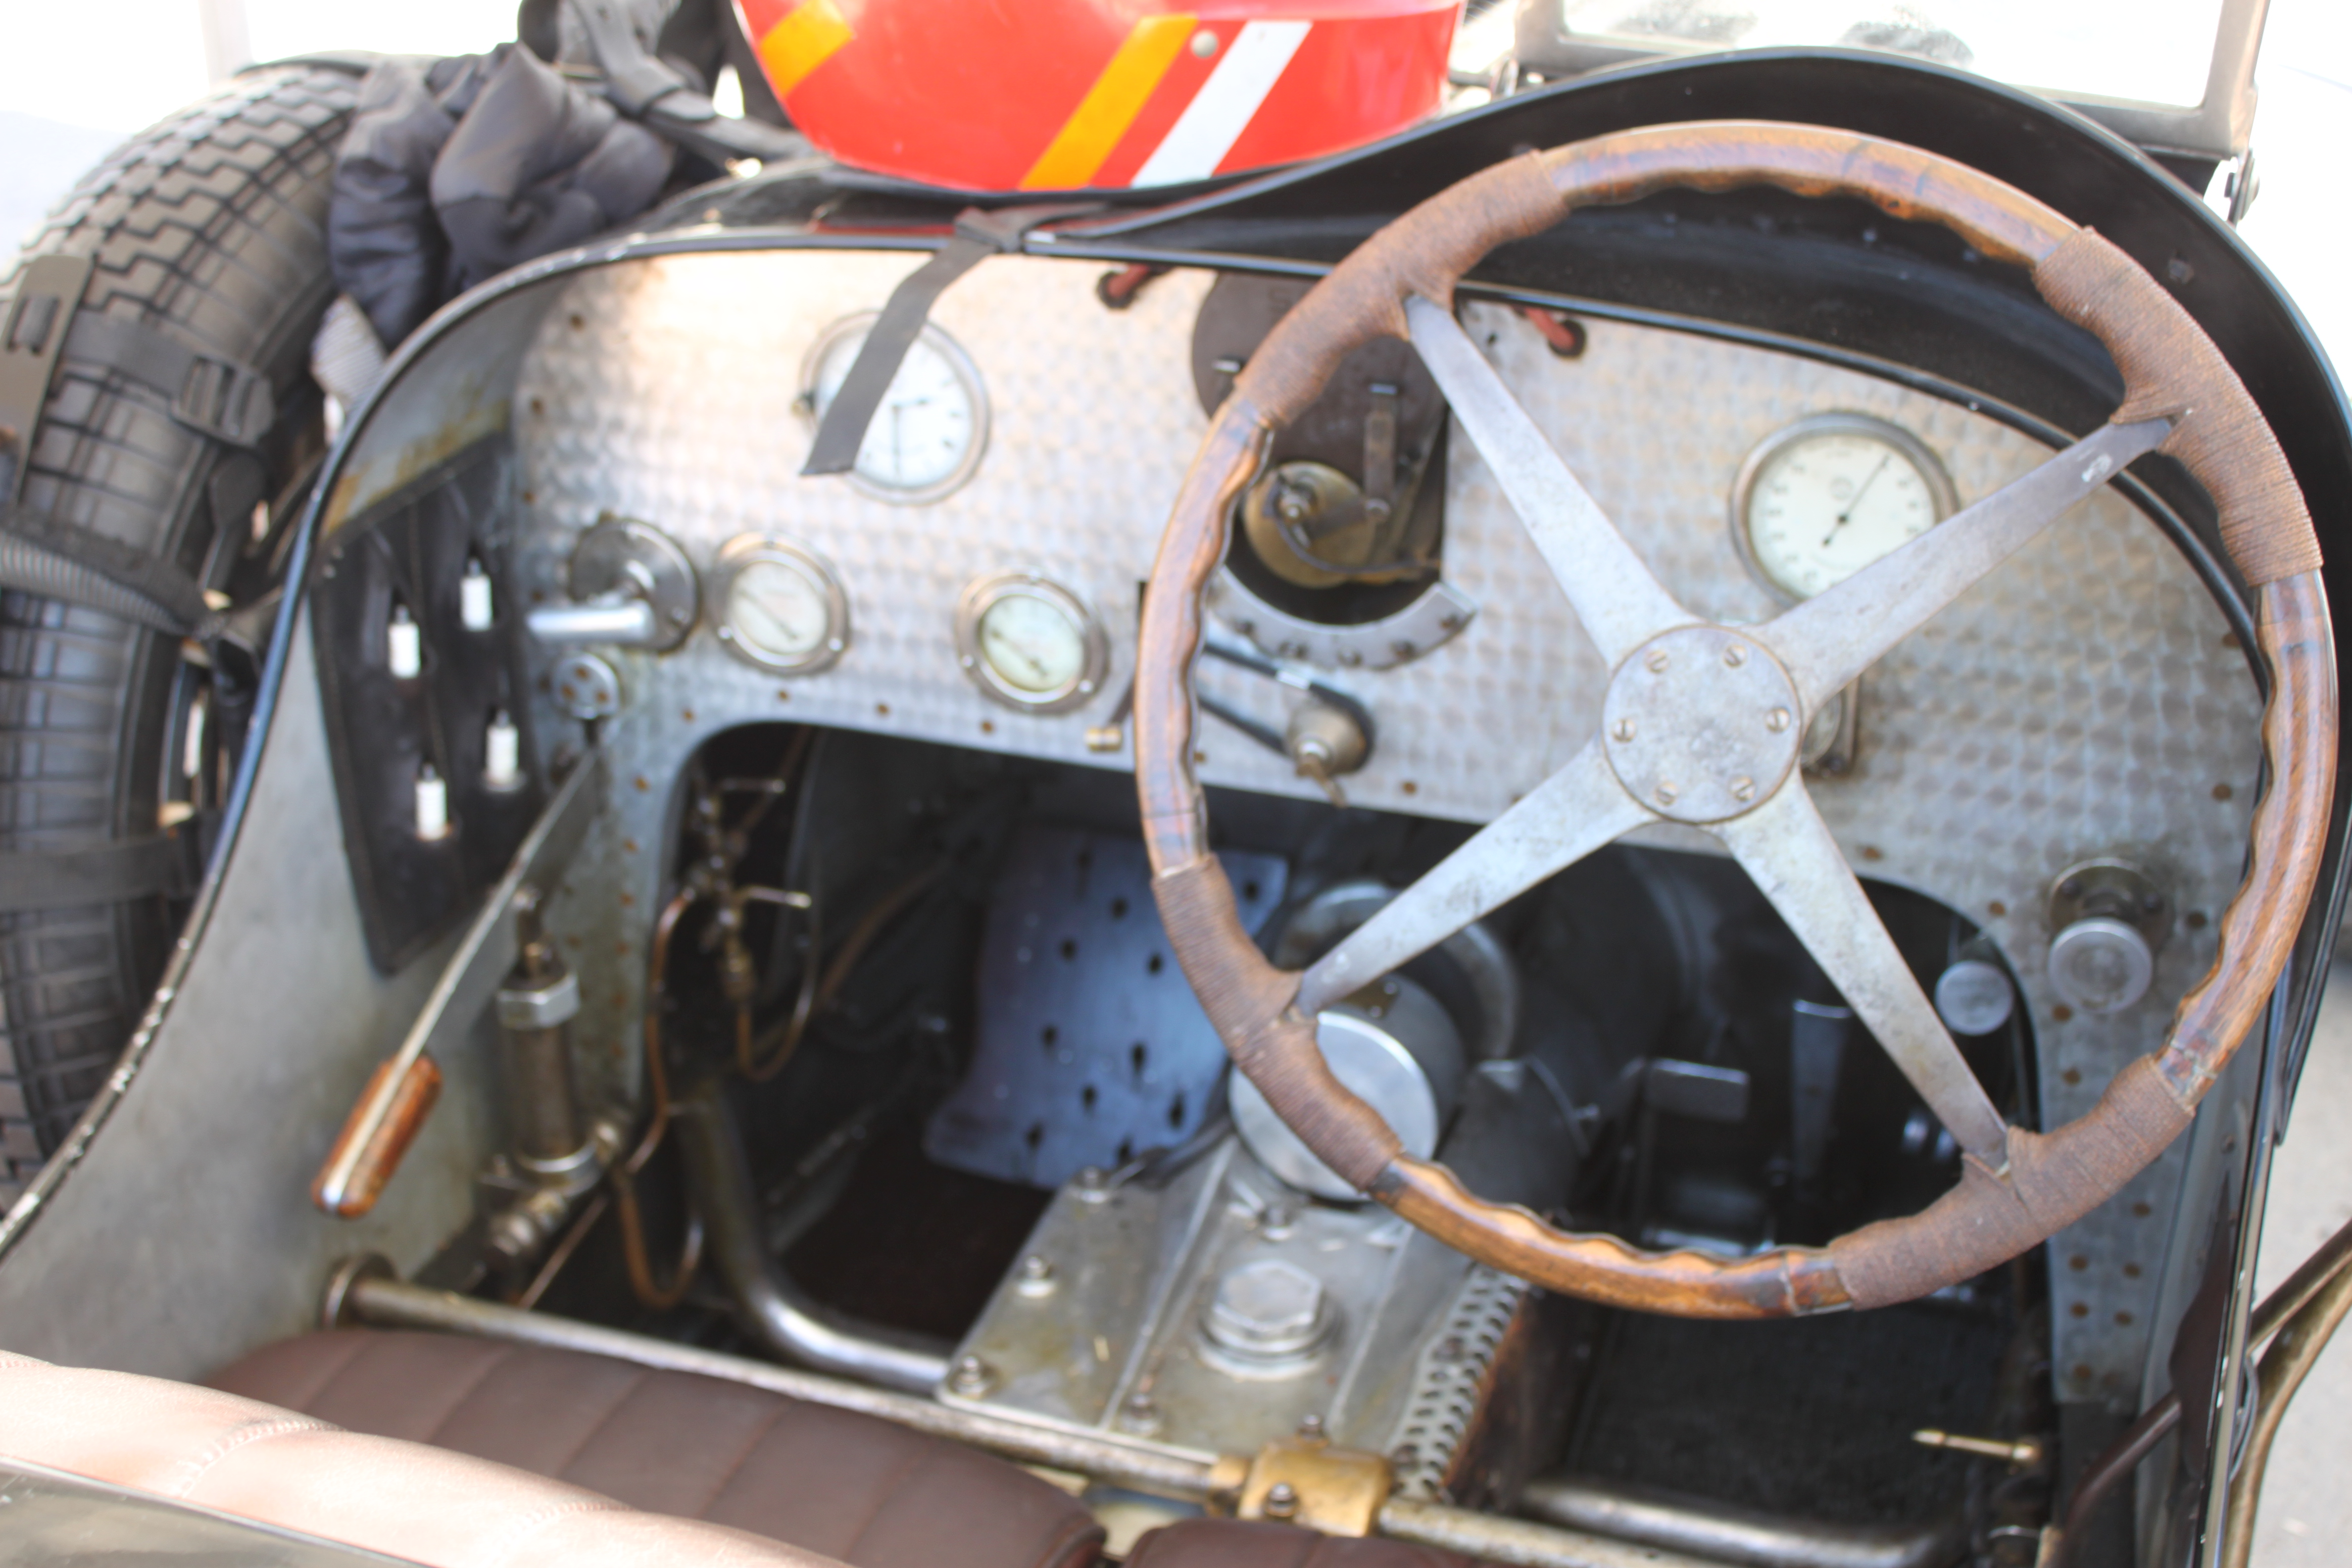
Chevrolet Dale Earnhardt Auto Show, Air Wing, American Muscle Car, auto, car, Auto Photography, Automotive Portrait, Bad Ass Car, car photo, car photography, Car Portrait, auto show, car wing, Catawba County, Catawba County NC, Catawba County North Carolina, Dale Earnhardt Chevrolet, depth of field, dodge, Dodge Viper ACR, exotic car, fast car, FCA, Fourth Generation Viper, green car, hot rod, muscle car, NC Car Show, North Carolina Car Show, performance car, Phase ZB II, race car, sports car, Street Legal, super car, The Dale Earnhardt Chevrolet Auto Show, Topaz Filter, Topaz Simplify, Topaz Software, vehicle, Viper ACR, World Cars, motor vehicle, automotive design, worm viper, Automobile exterior, computer, wallpaper, city car, wheel, compact car, luxury vehicle, auto part, vintage car, classic car, steering wheel, classic, antique car, rim, engine